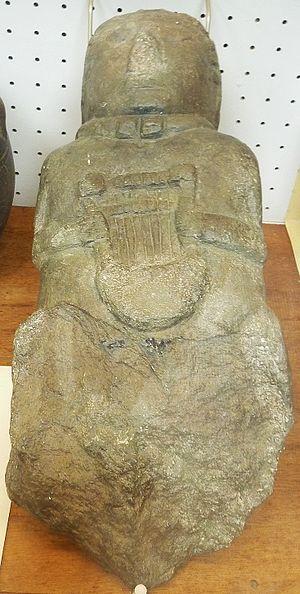
Une des quatre sculptures trouvées dans un fossé du camp gaulois de Saint-Symphorien à Paule (Côtes-d'Armor) où elles ont été enfouies vers la fin du IIe siècle. Cette sculpture est en métahornblendite, roche provenant de Kerlevot en Pleuven (Finistère) . Le torque qui orne son cou et la lyre laissent supposer que le personnage représenté serait un barde (moulage, Musée de la préhistoire finistérienne de Penmarc'h).
Pleuven [pløvɛn] est une commune du Pays fouesnantais située dans le département du Finistère, dans la région Bretagne, en France.